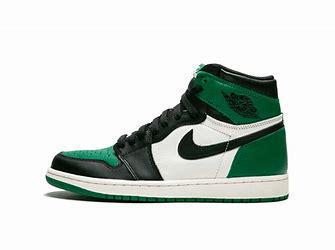
Brand: Jordan
Model: 1 Retro